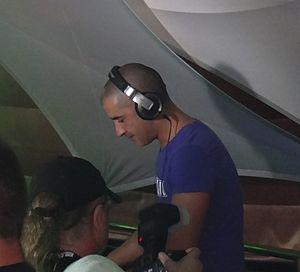
Le hardstyle est un sous-genre musical de la techno hardcore et de la hard trance et genre à part entière de musique électronique, ayant émergé aux Pays-Bas à la fin des années 1990 et au début des années 2000, puis par la suite dans les pays européens limitrophes et concrètement à l'international au début des années 2010. Le style musical se caractérise principalement par une ligne de kicks et de basses lourds ou distordus, de mélodies et sons synthétisés dissonants, dont le tempo généralement situé entre 140 et 165 BPM. Au fil du temps, les musiciens du genre parviennent à en tirer plusieurs sous-genres comme le dubstyle et le rawstyle.